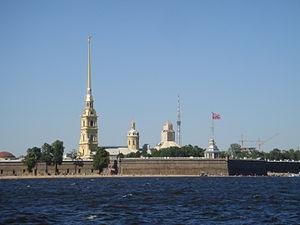
Burckhardt Christoph von Münnich est un militaire et ingénieur allemand ayant servi le royaume de France, le Landgraviat de Hesse-Darmstadt puis celui de Hesse-Cassel, l'Électorat de Saxe et finalement la Russie. Son nom est russifié en Khristofor Antonovitch Minikh. Il est nommé maréchal d'armée russe et réforme les armées, puis il est fait comte en remerciement de ses hauts faits. Il occupe aussi le poste de Premier ministre puis est exilé en Sibérie.